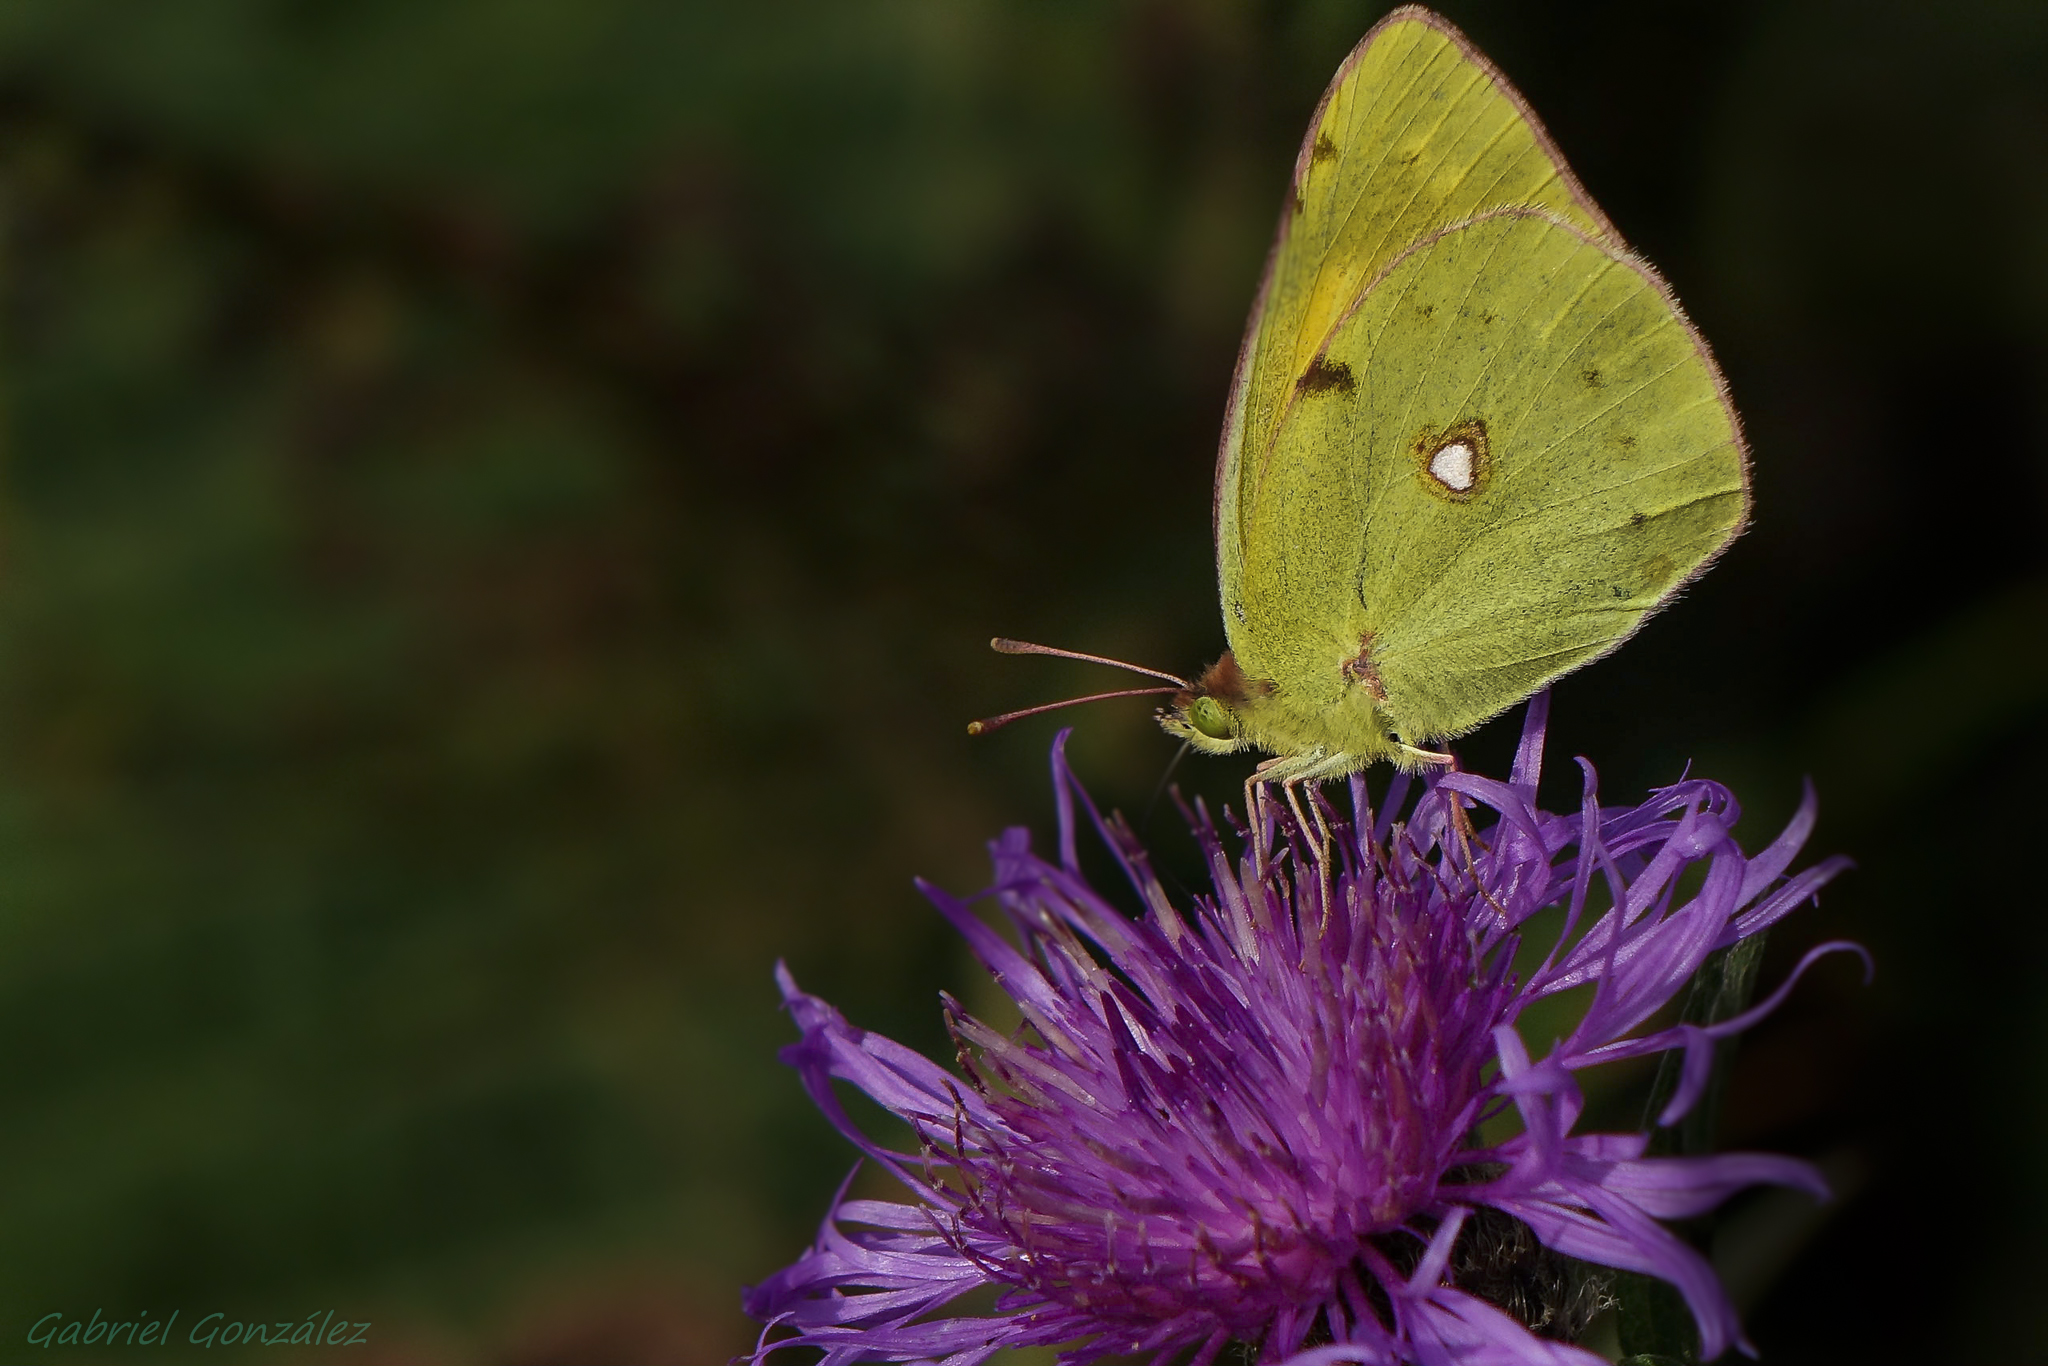
nature, plant, photography, leaf, flower, petal, green, insect, macro, botany, butterfly, flora, fauna, invertebrate, wildflower, close up, animals, naturaleza, galicia, foz, butterflies, espana, nectar, pieridae, ggl1, gaby1, xovesphoto, animales, sonyrx10, rx10, mariposas, gphoto, xelodegalicia, macro photography, arthropod, gabrielcoru a, aschavesfozgaliciaespa a, pollinator, plant stem, moths and butterflies, lycaenid, colias